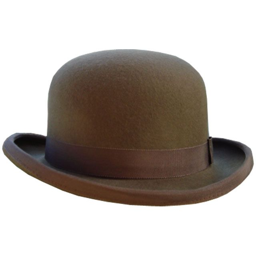
a felt hat known as a bowler or a city .